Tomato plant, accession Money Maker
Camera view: tilt-top (135 deg); turntable rotation: 0 degrees
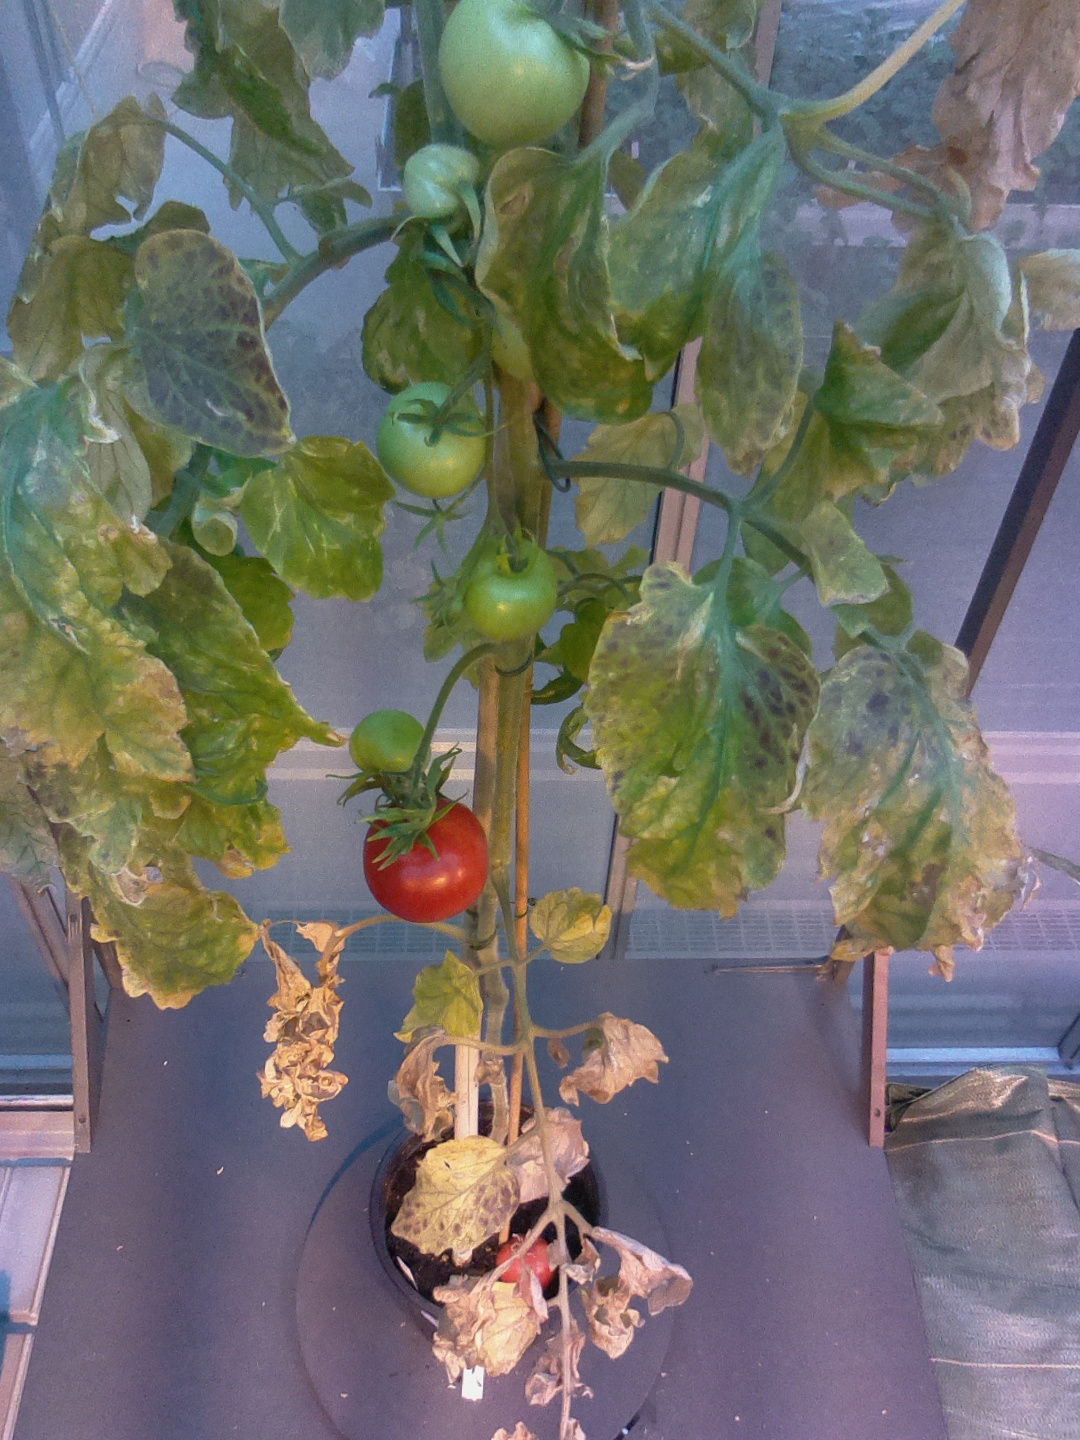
BBCH growth stage 81: 10%-20% of fruits show typical fully ripe color